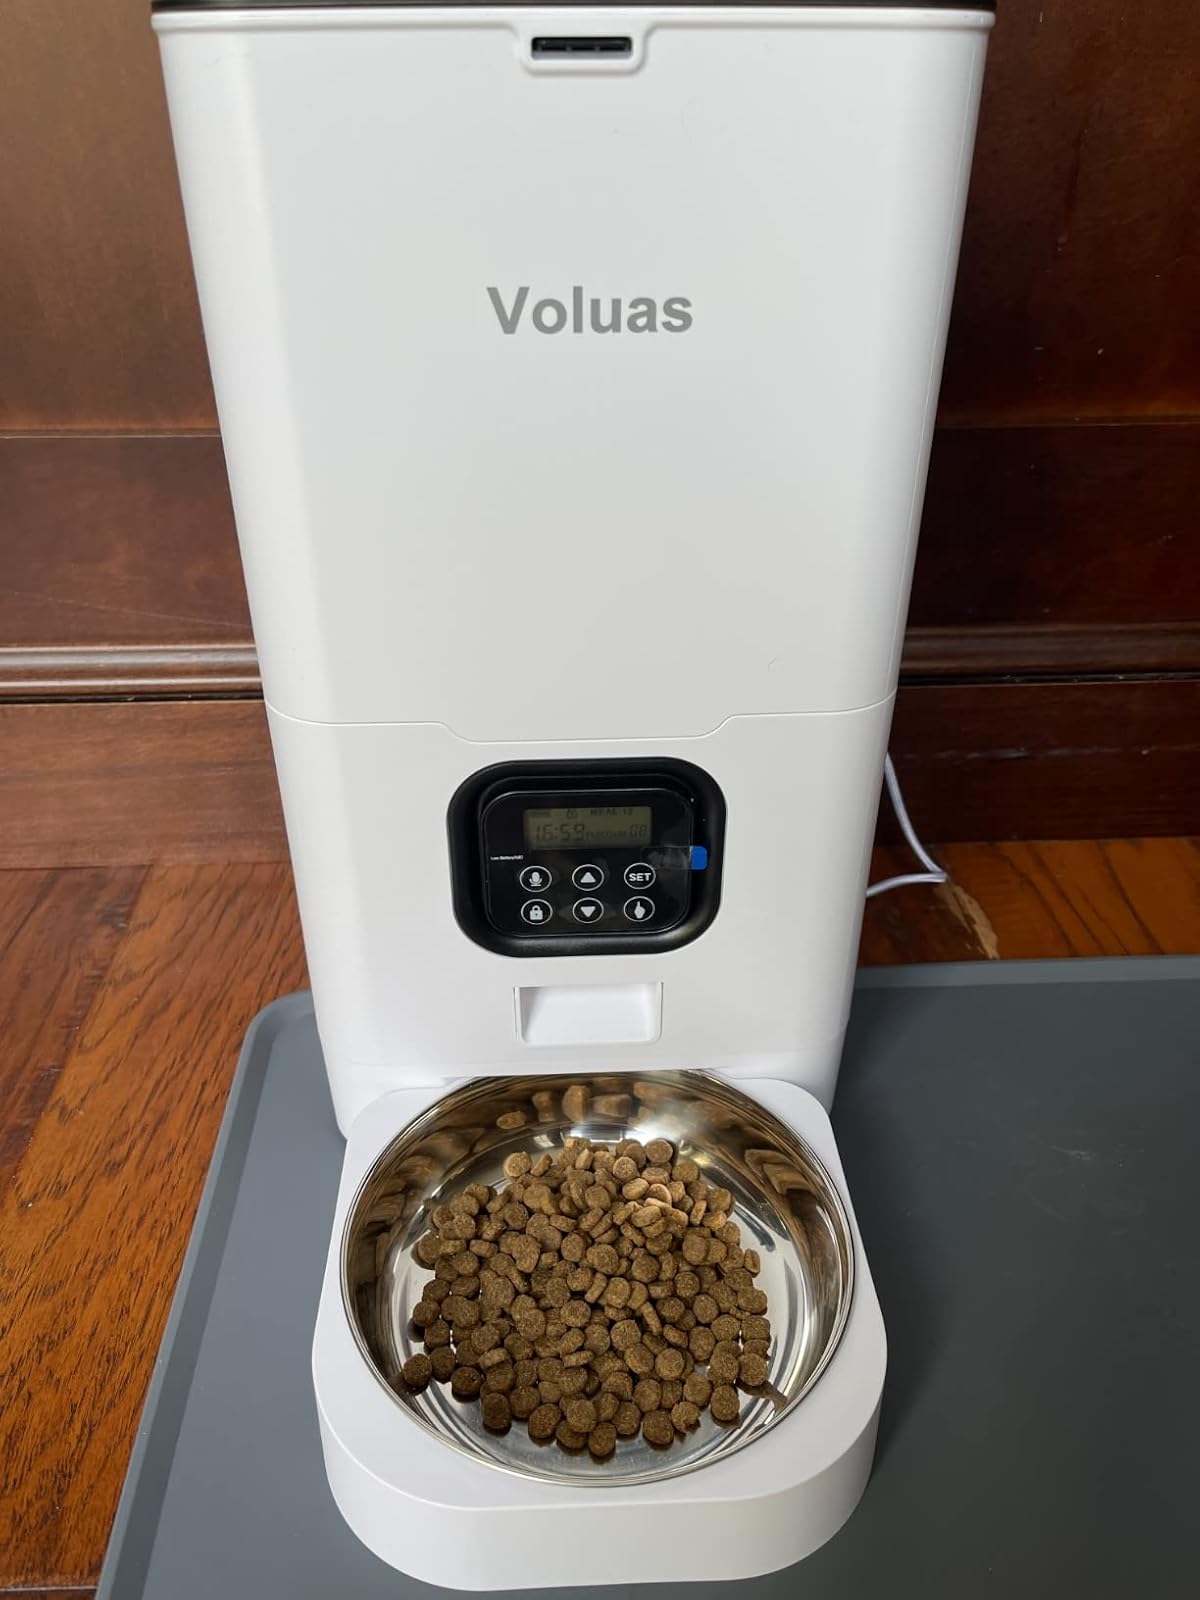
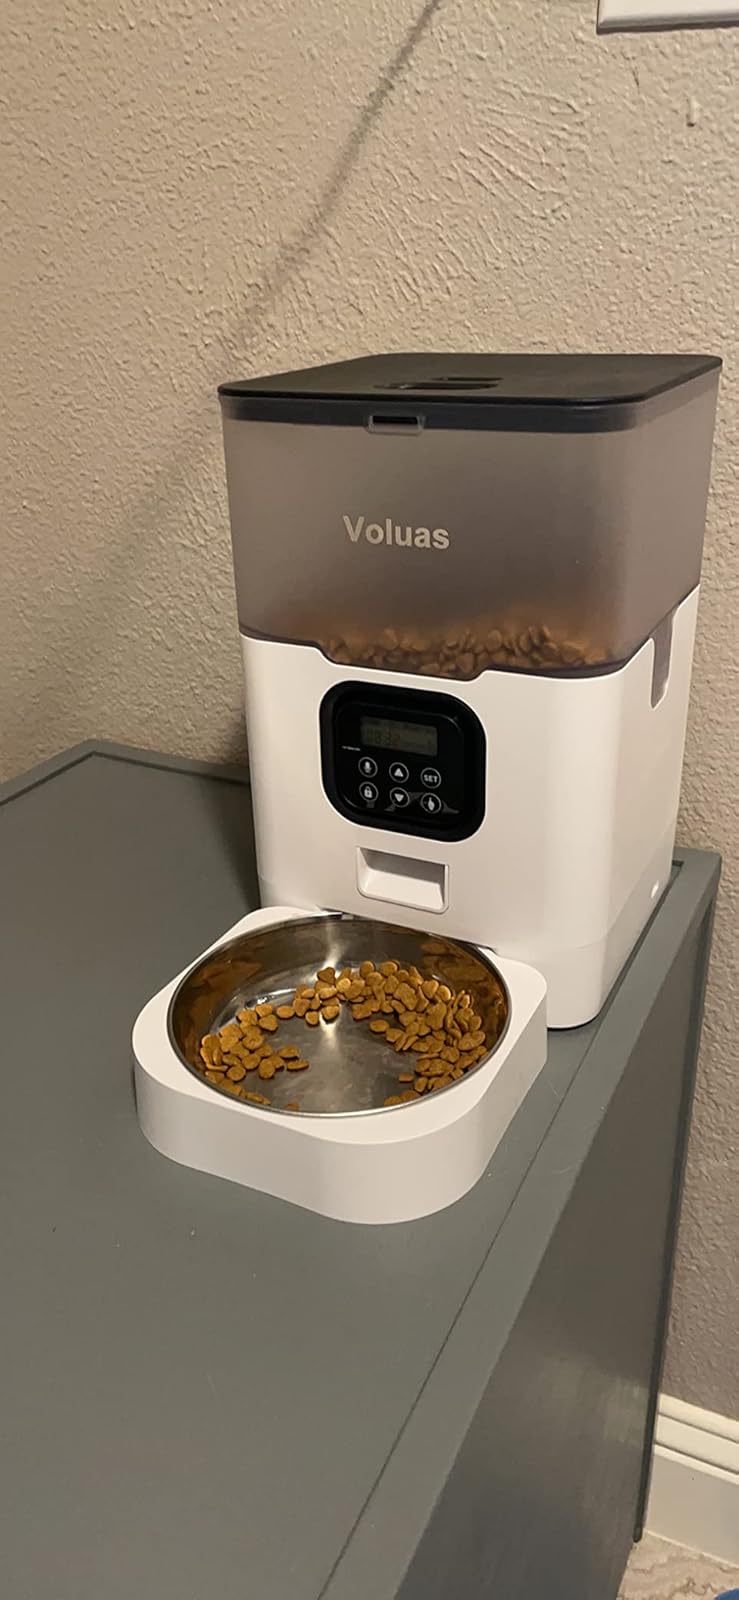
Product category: items_feeder
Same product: no